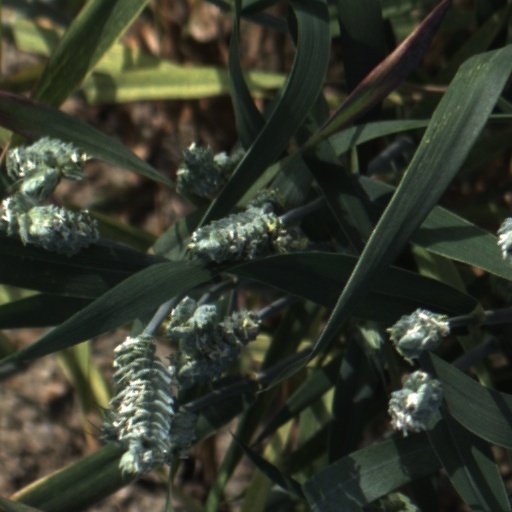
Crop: wheat